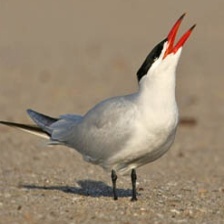
Species: CASPIAN TERN
Scientific name: HYDROPROGNE CASPIA